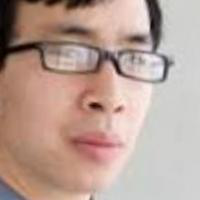
Age group: age 21-30